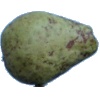
Label: Pear Stone 1